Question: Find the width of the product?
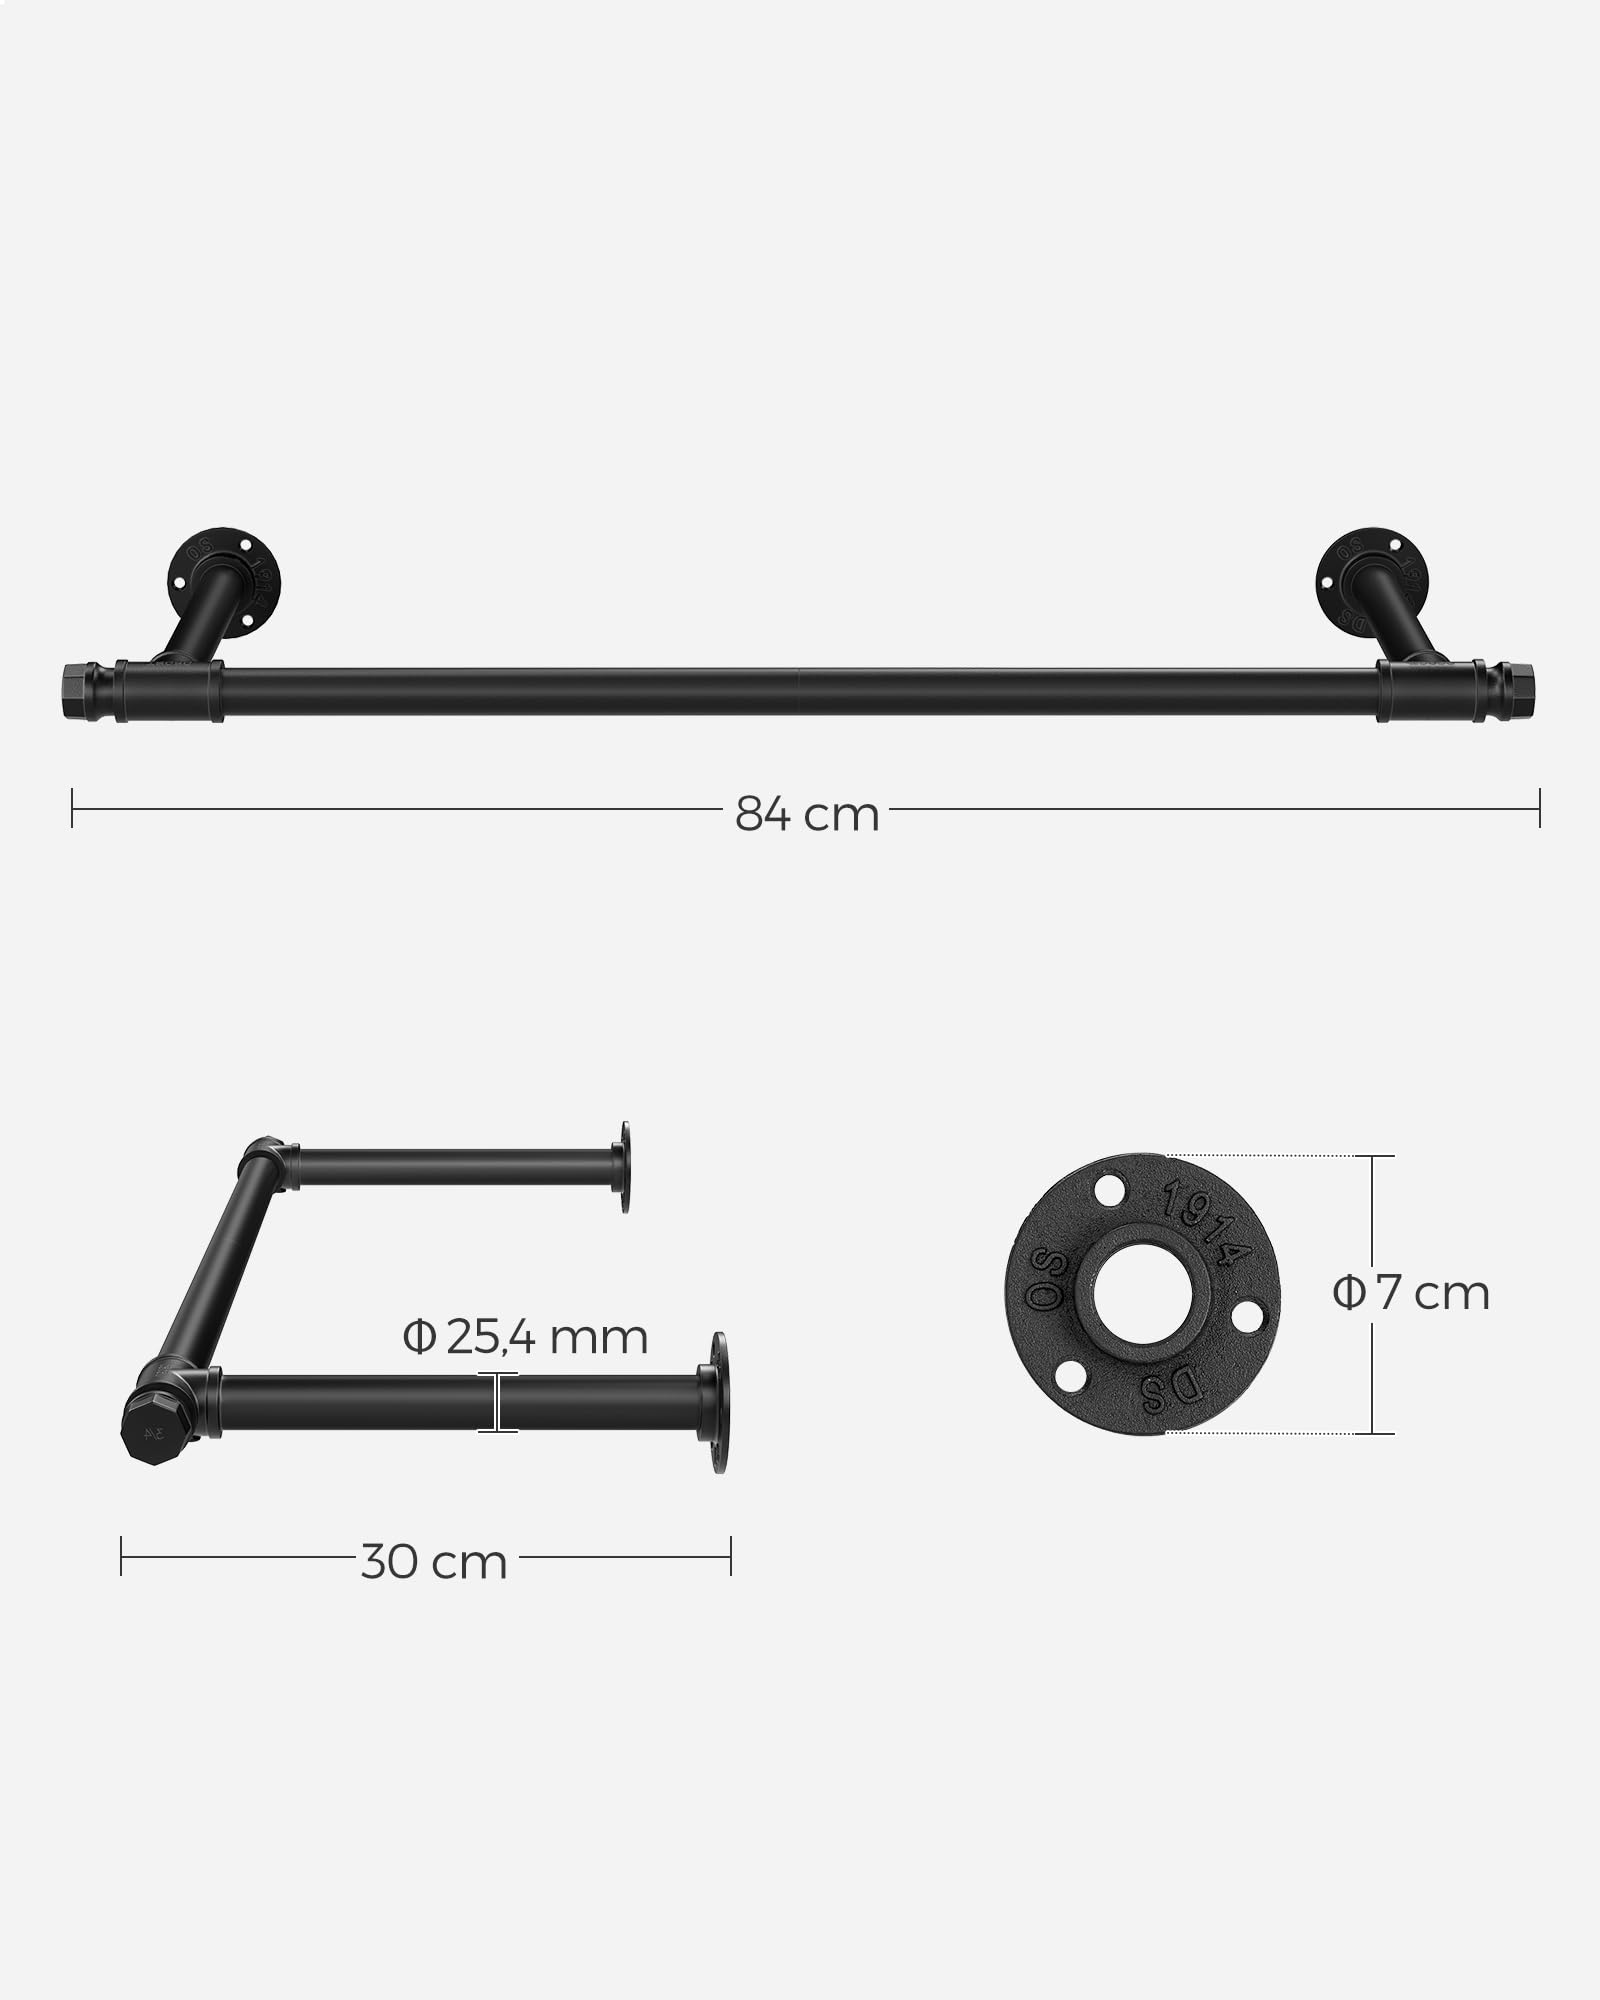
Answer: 7.0 centimetre